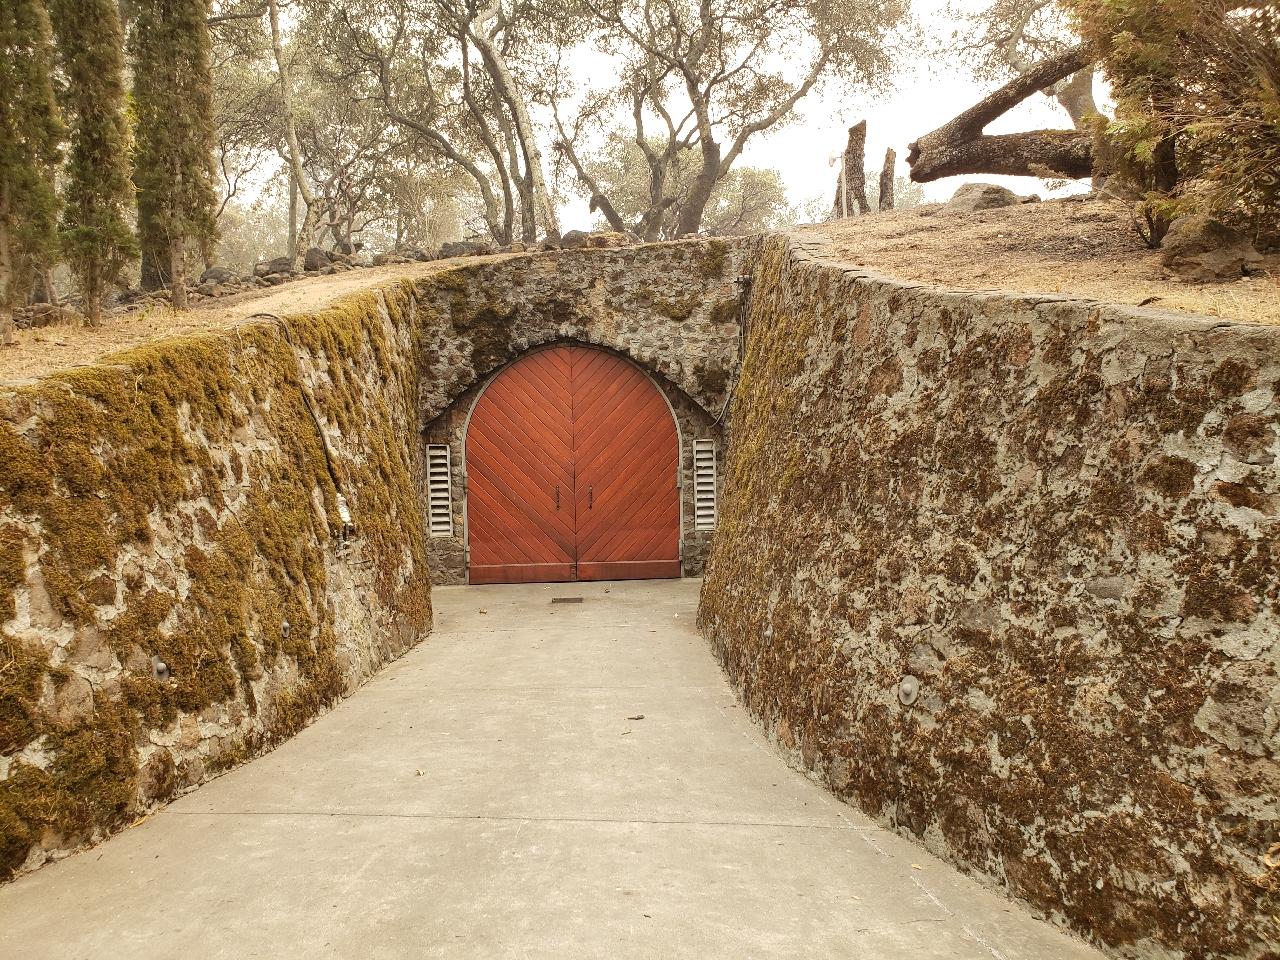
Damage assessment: no_damage